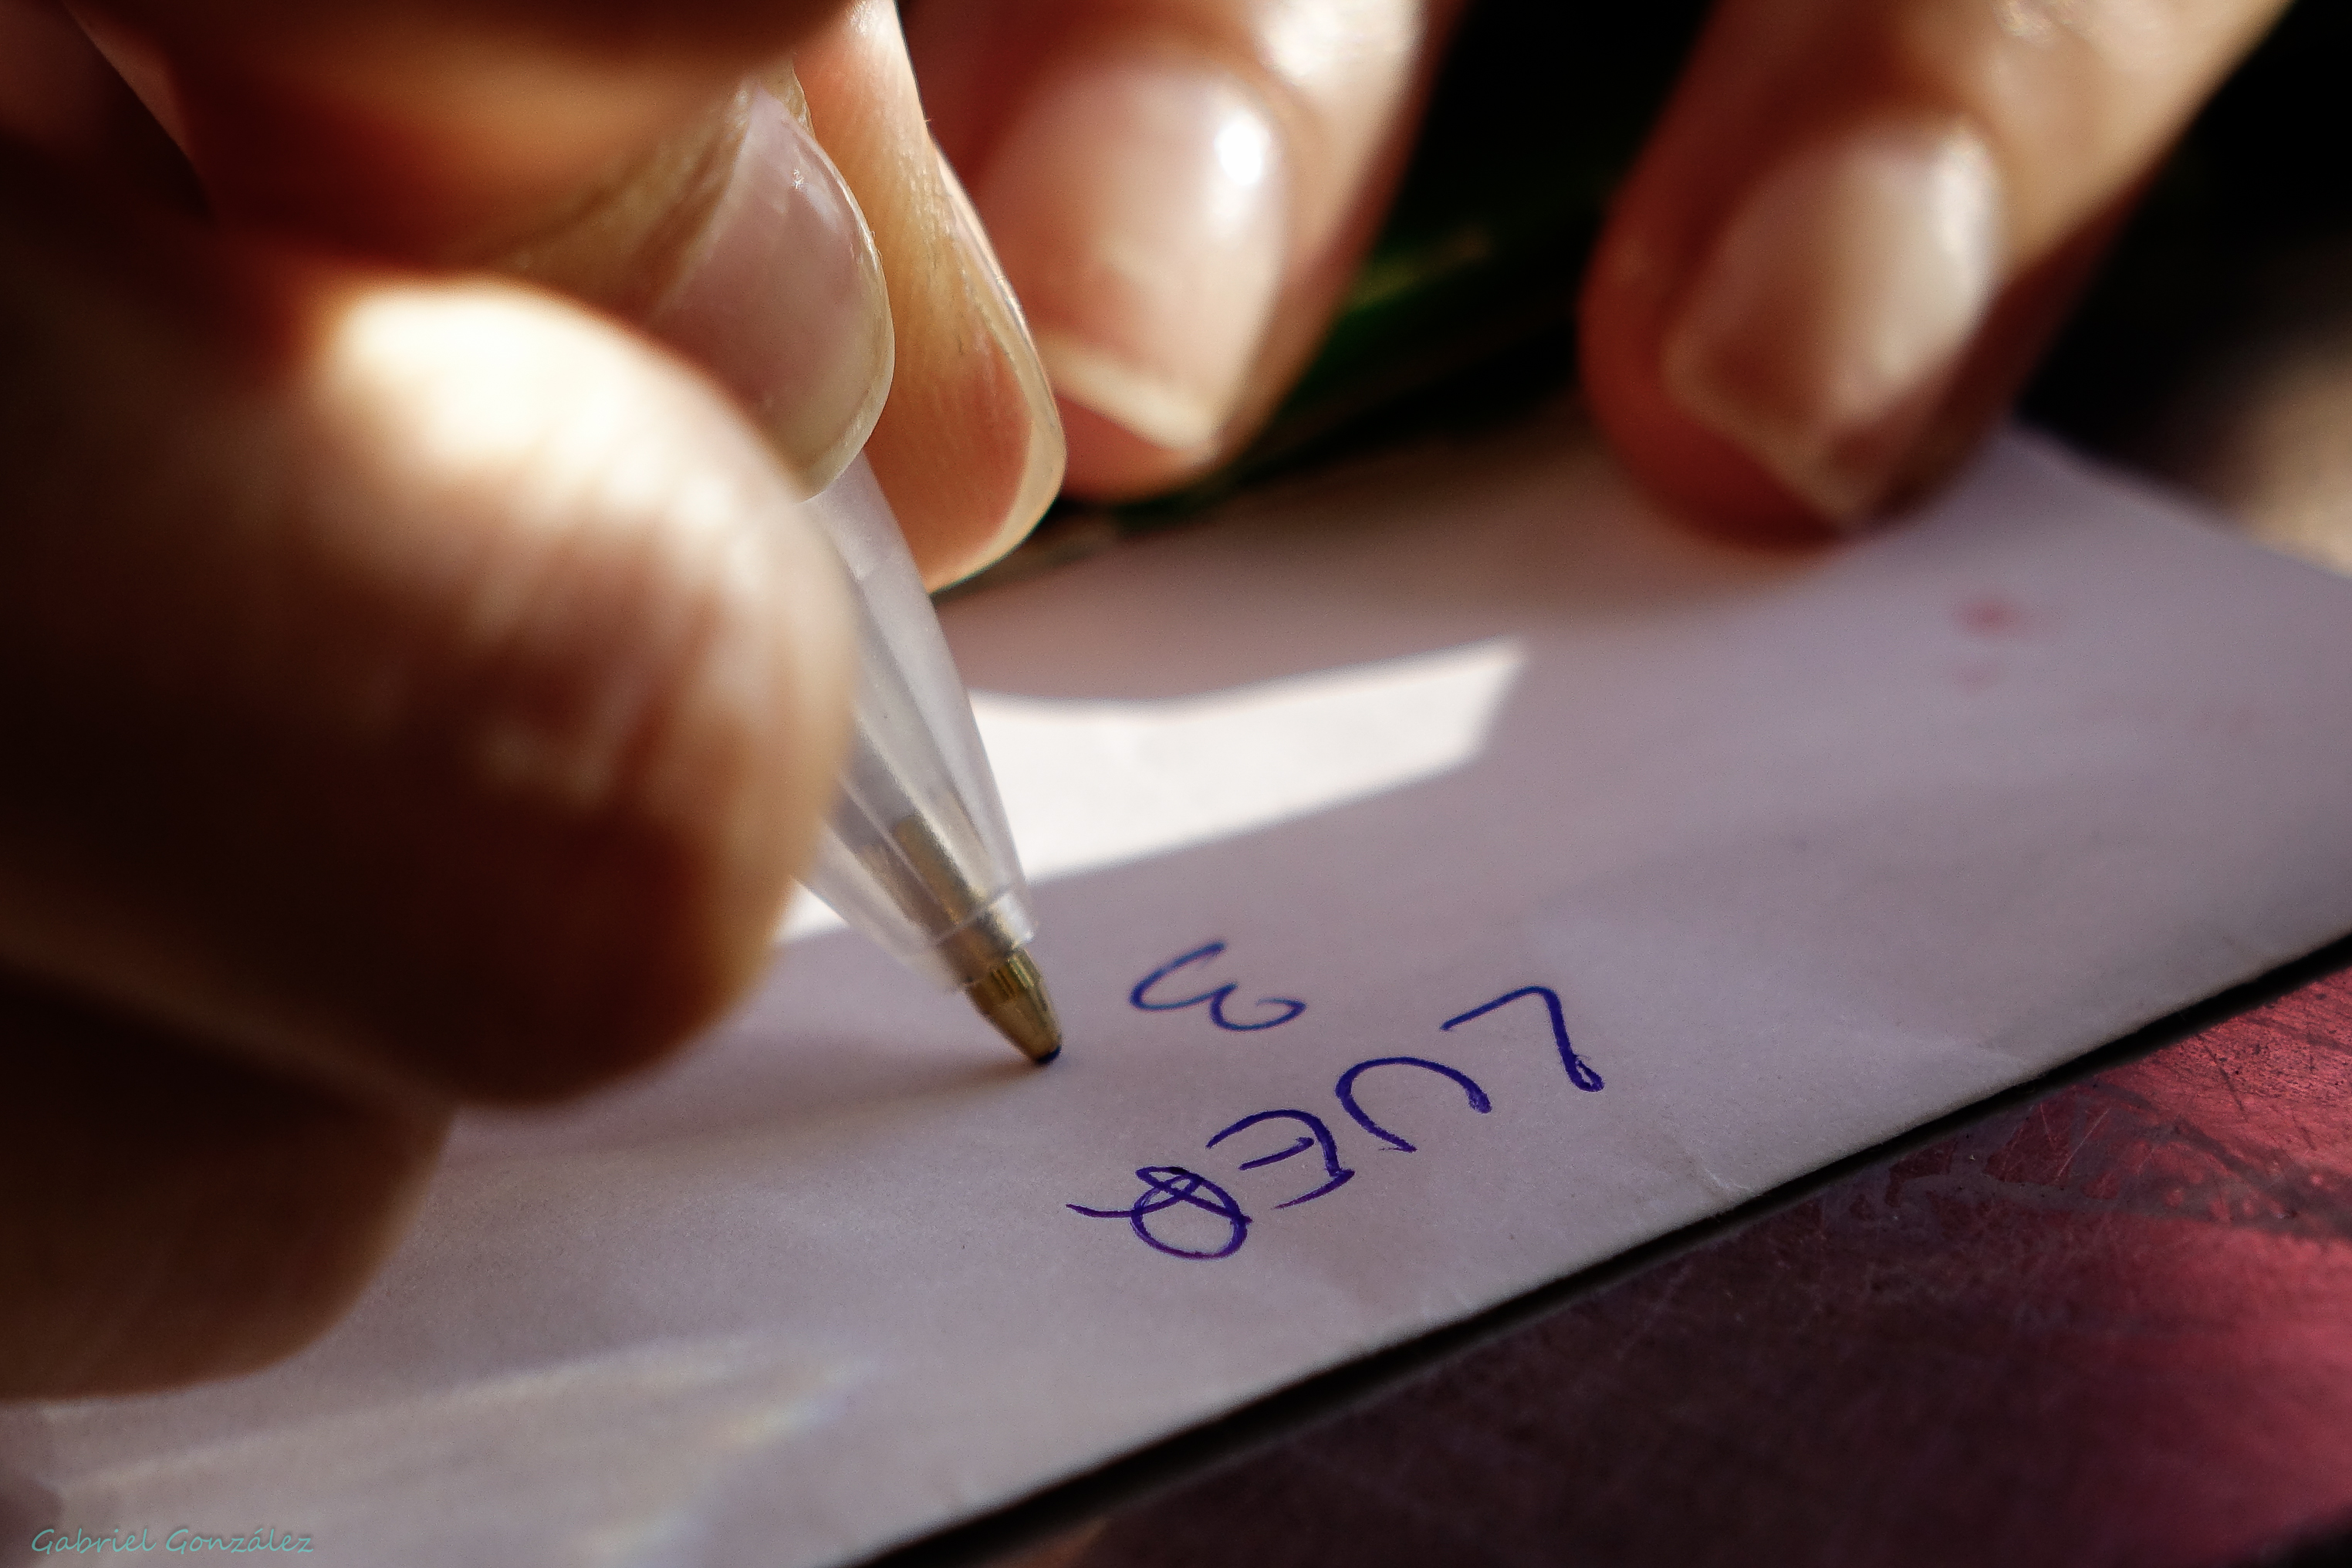
writing, hand, explore, finger, explorer, nail, manicure, eyelash, close up, handwriting, calligraphy, ggl1, gaby1, xovesphoto, varios, some, sonyrx10, rx10, gphoto, xelodegalicia, gabrielcoru a